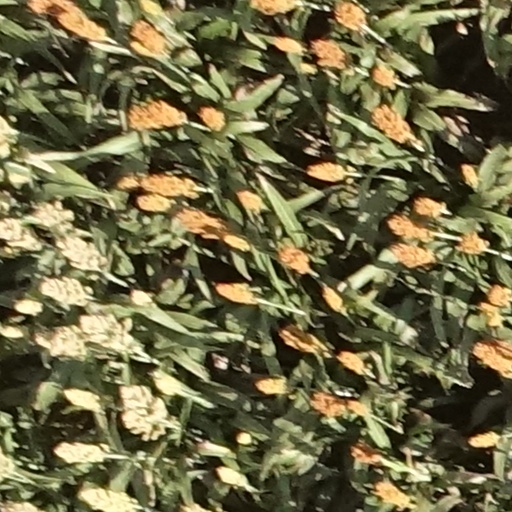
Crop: sorghum